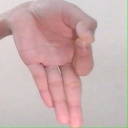
अक्षर: ज्ञ